Question: Please indicate a possible affordance area of the apple that can be used for eating
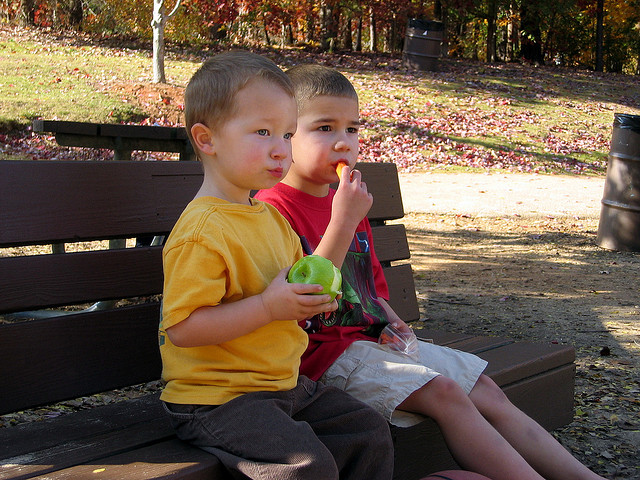
Answer: [285.5, 254, 343.5, 305]